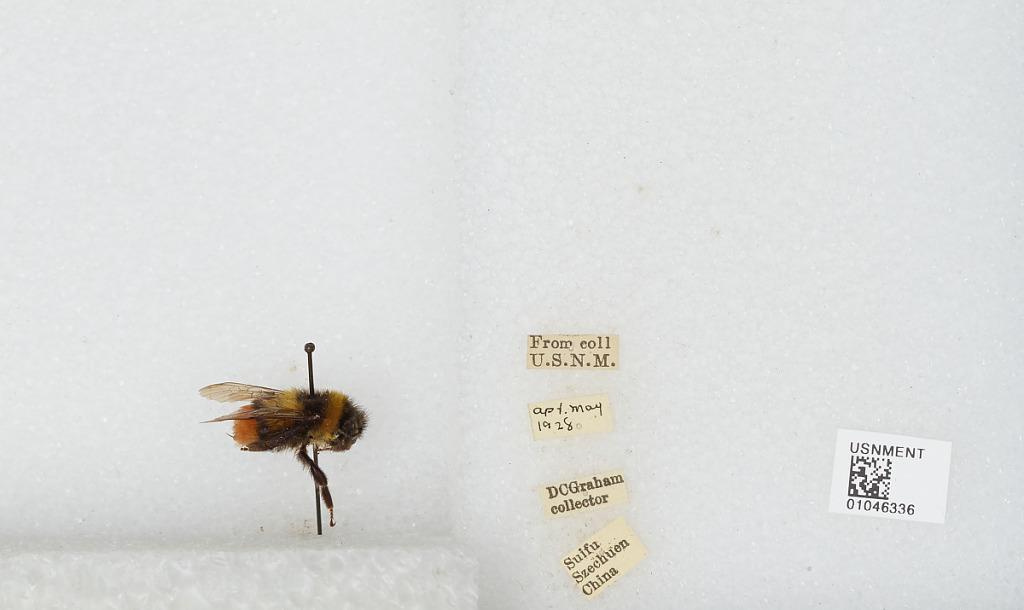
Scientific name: Bombus sp.
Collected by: D. Graham
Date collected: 1928-4-
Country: China
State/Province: Sichuan
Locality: Yibin